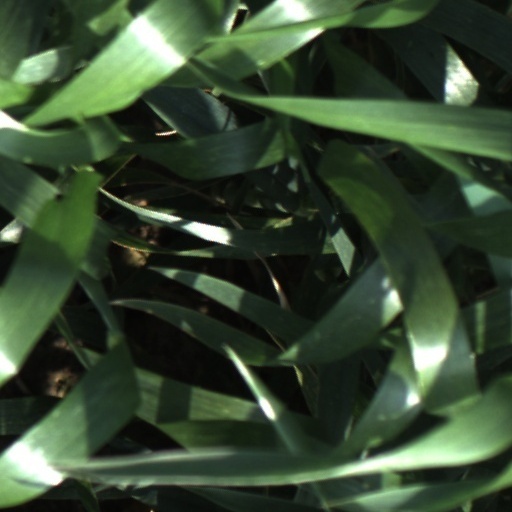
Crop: wheat